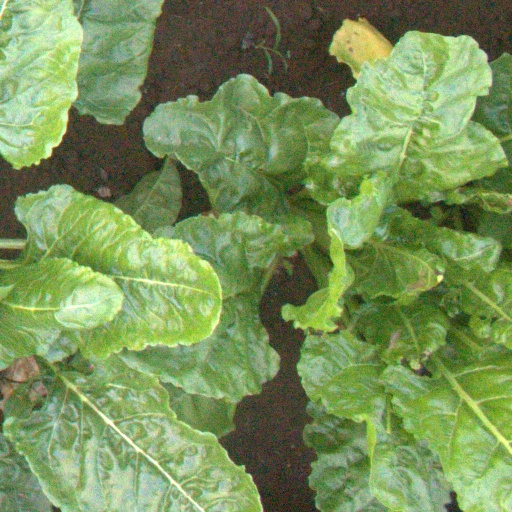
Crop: sugar beet